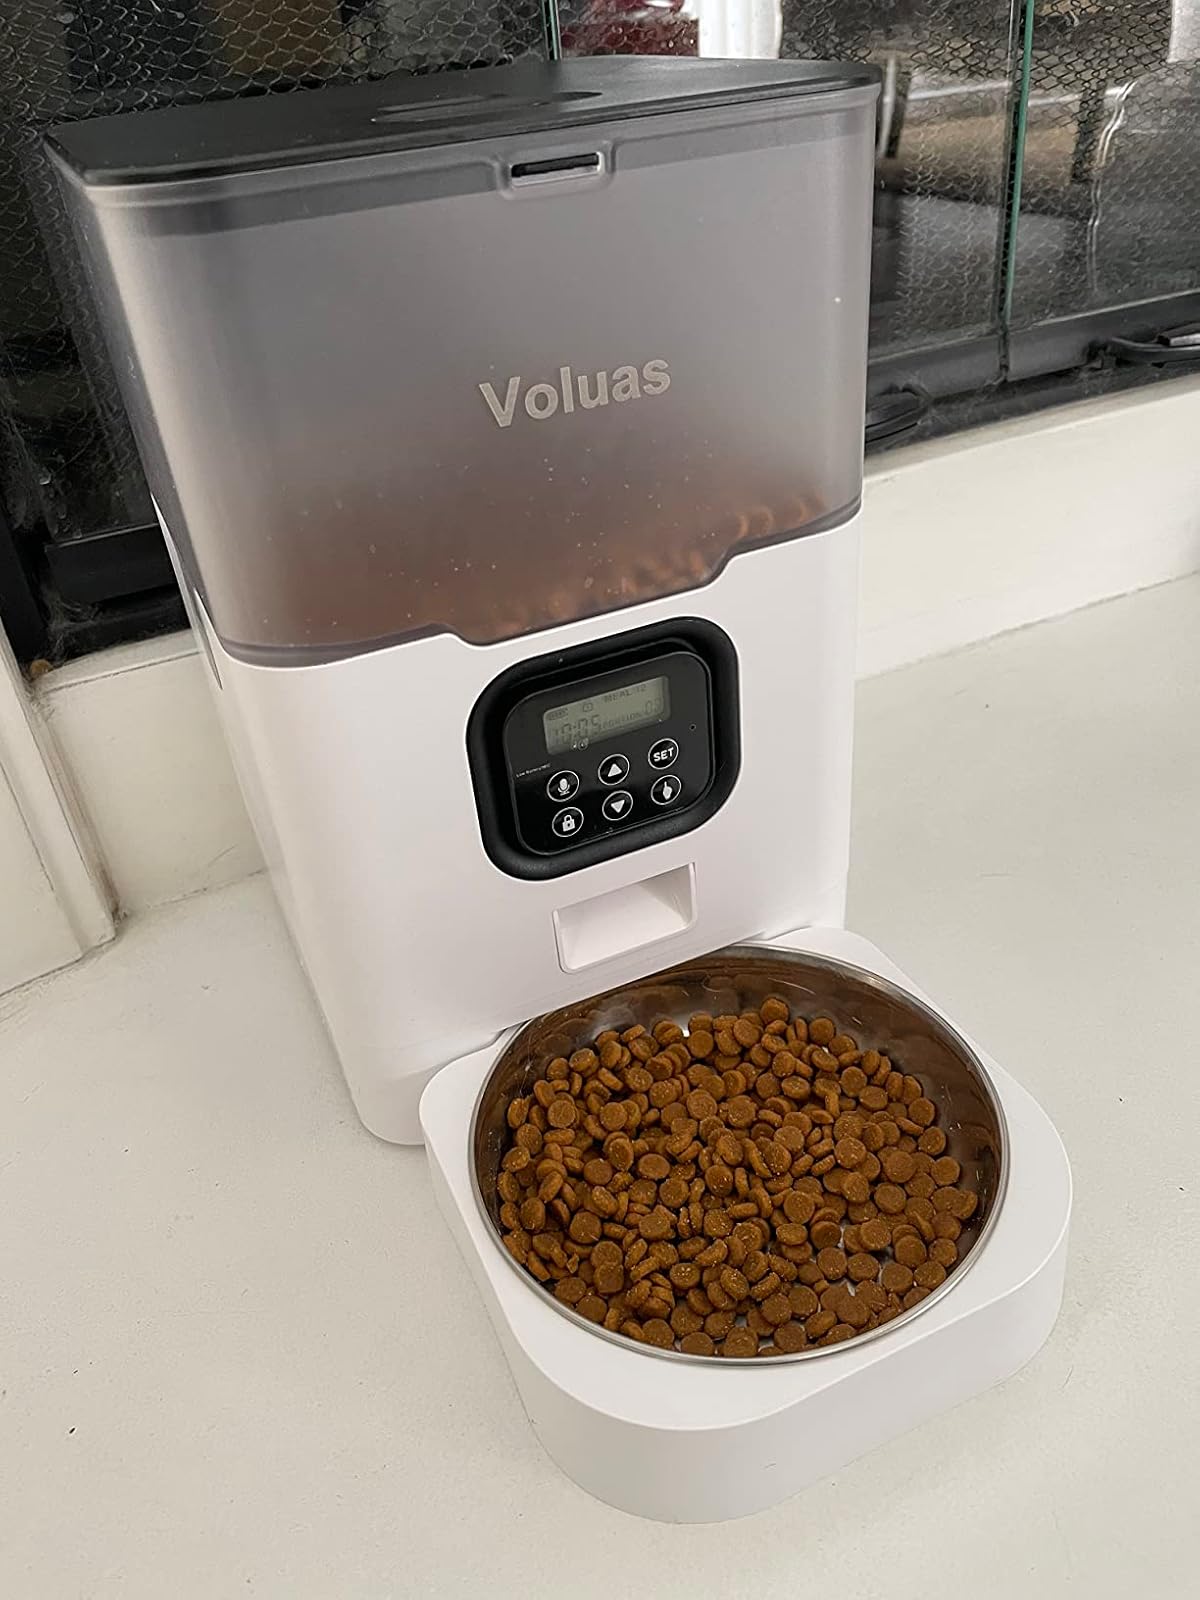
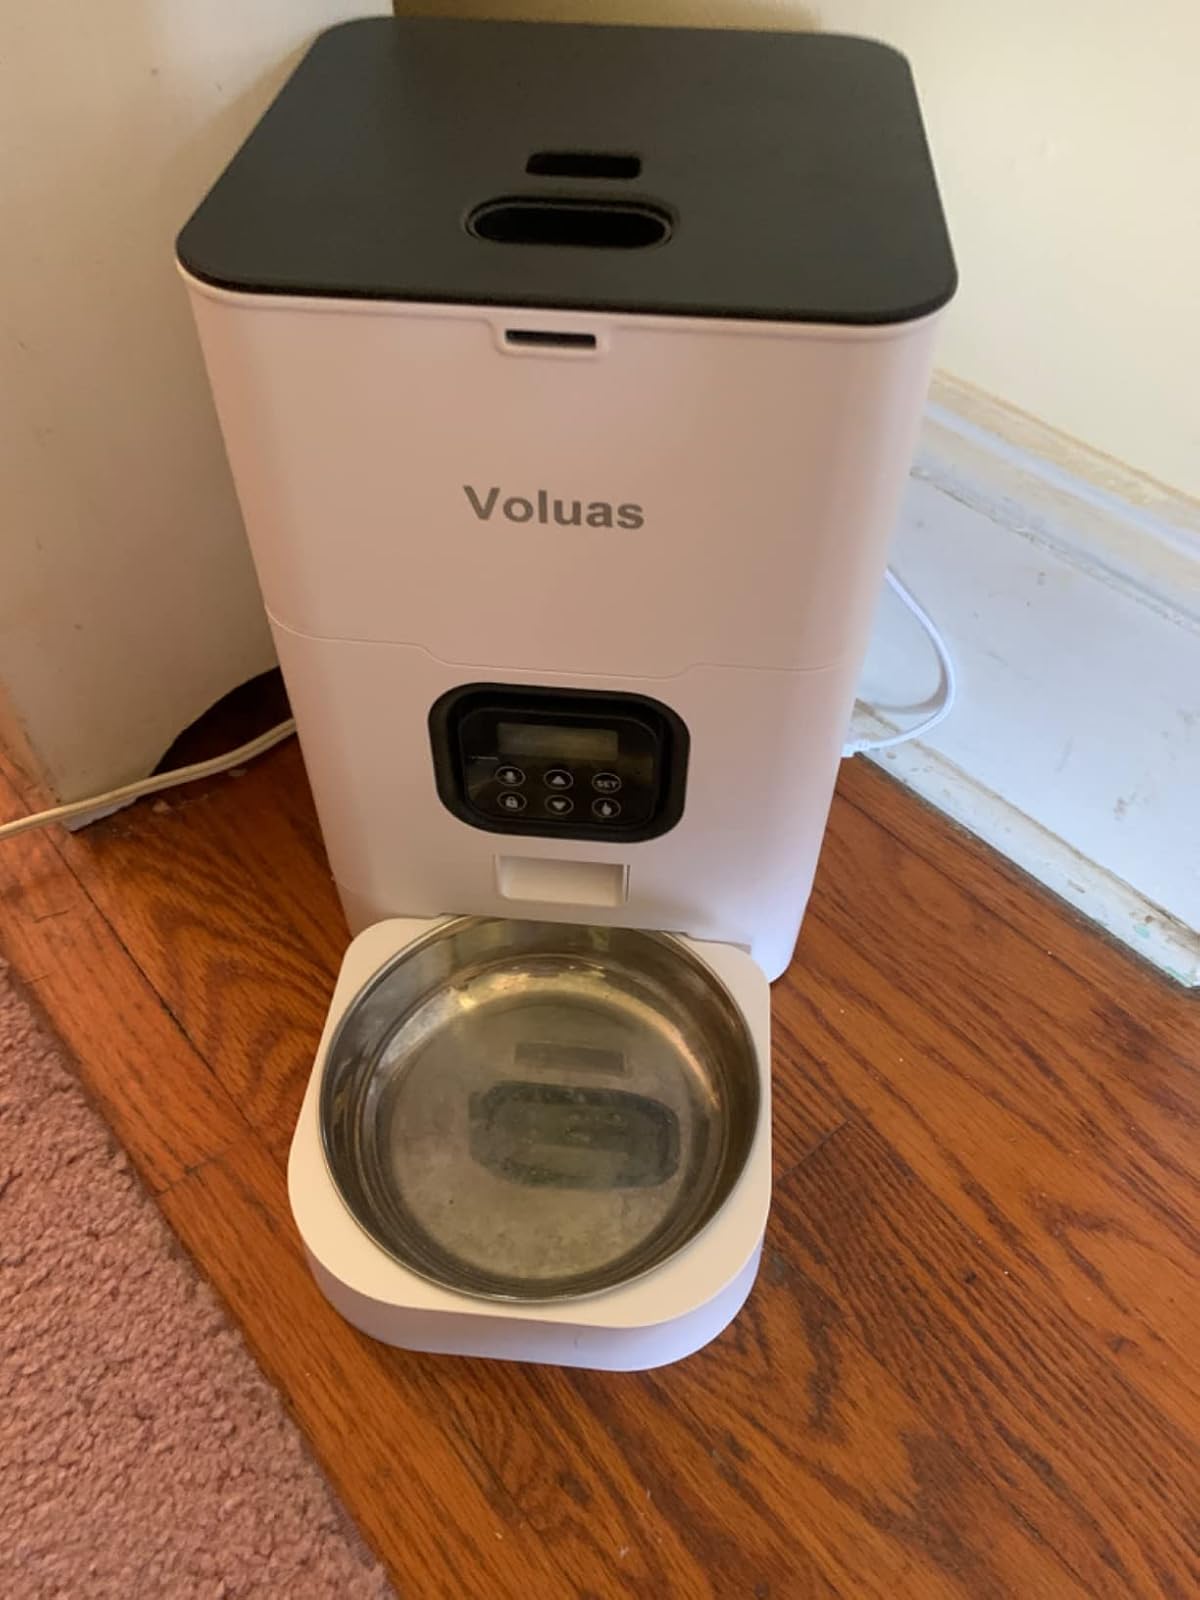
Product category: items_feeder
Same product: no